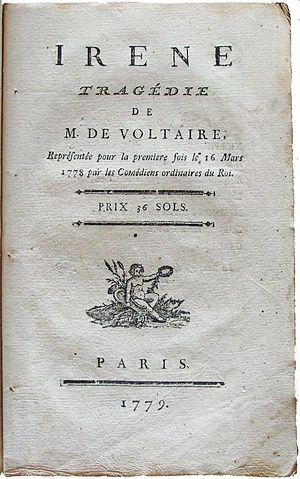
Irène est la dernière pièce de théâtre achevée de Voltaire, représentée pour la première fois au Théâtre-Français le 16 mars 1778.